Shannon Farnon

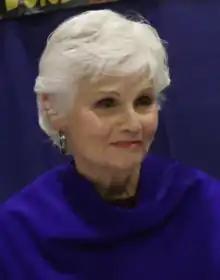
Farnon at the Rhode Island Comic Con, 2018

Shannon Farnon (born Sharon Maureen Farnon; November 28, 1941) is a Canadian-born American actress. She is best known as being the first actress to voice Wonder Woman in a Hanna-Barbera production, having voiced her in "Super Friends" from 1973 to 1983.